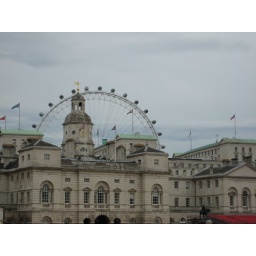
London Eye in the background, official field in the foreground.  Taken from the base of St. James Park.